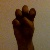
The image shows a hand gesture representing the letter 'E' in Indian Sign Language.